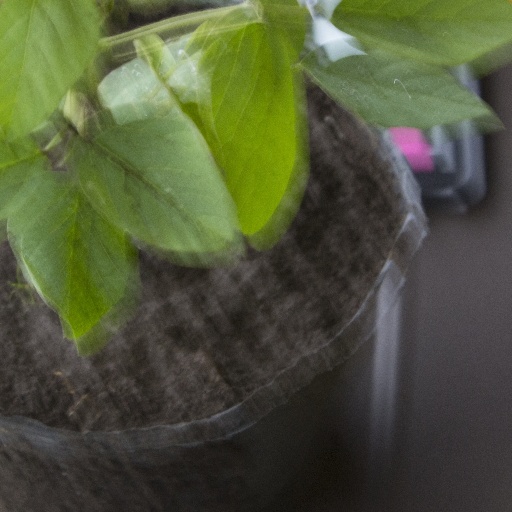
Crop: soybean